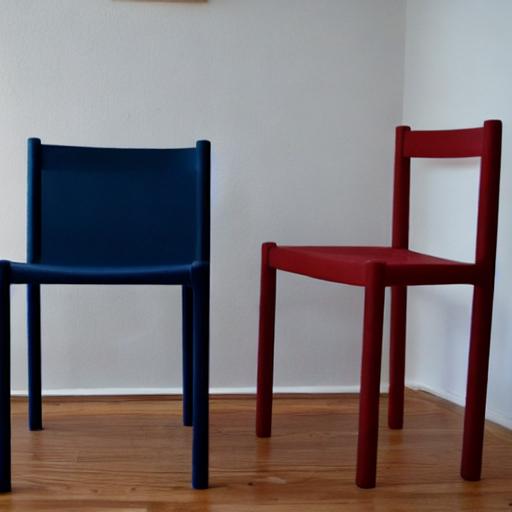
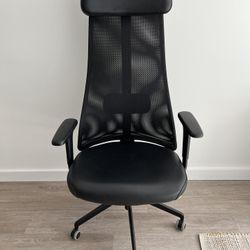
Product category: items_chair
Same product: no